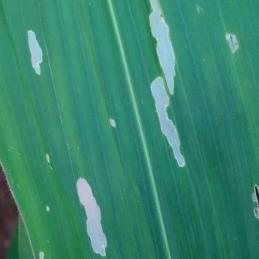
Crop: Maize
Condition: spodoptera-frugiperda-a